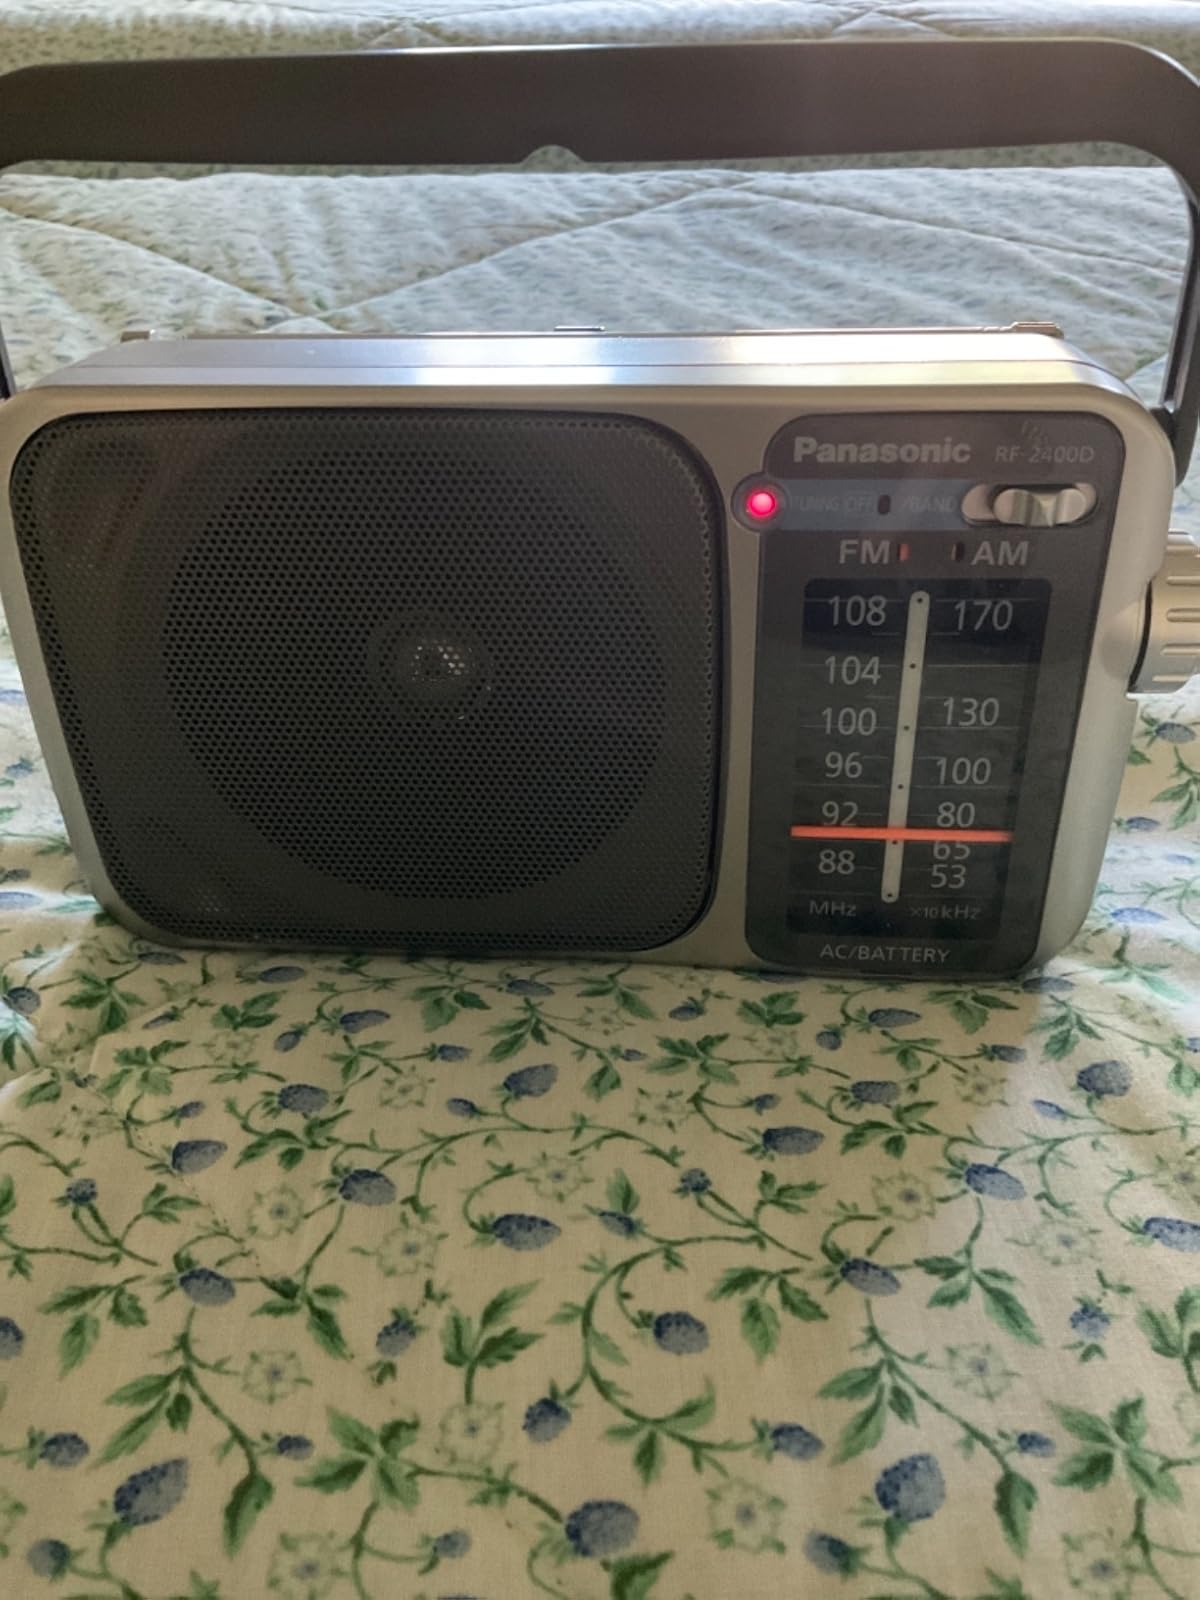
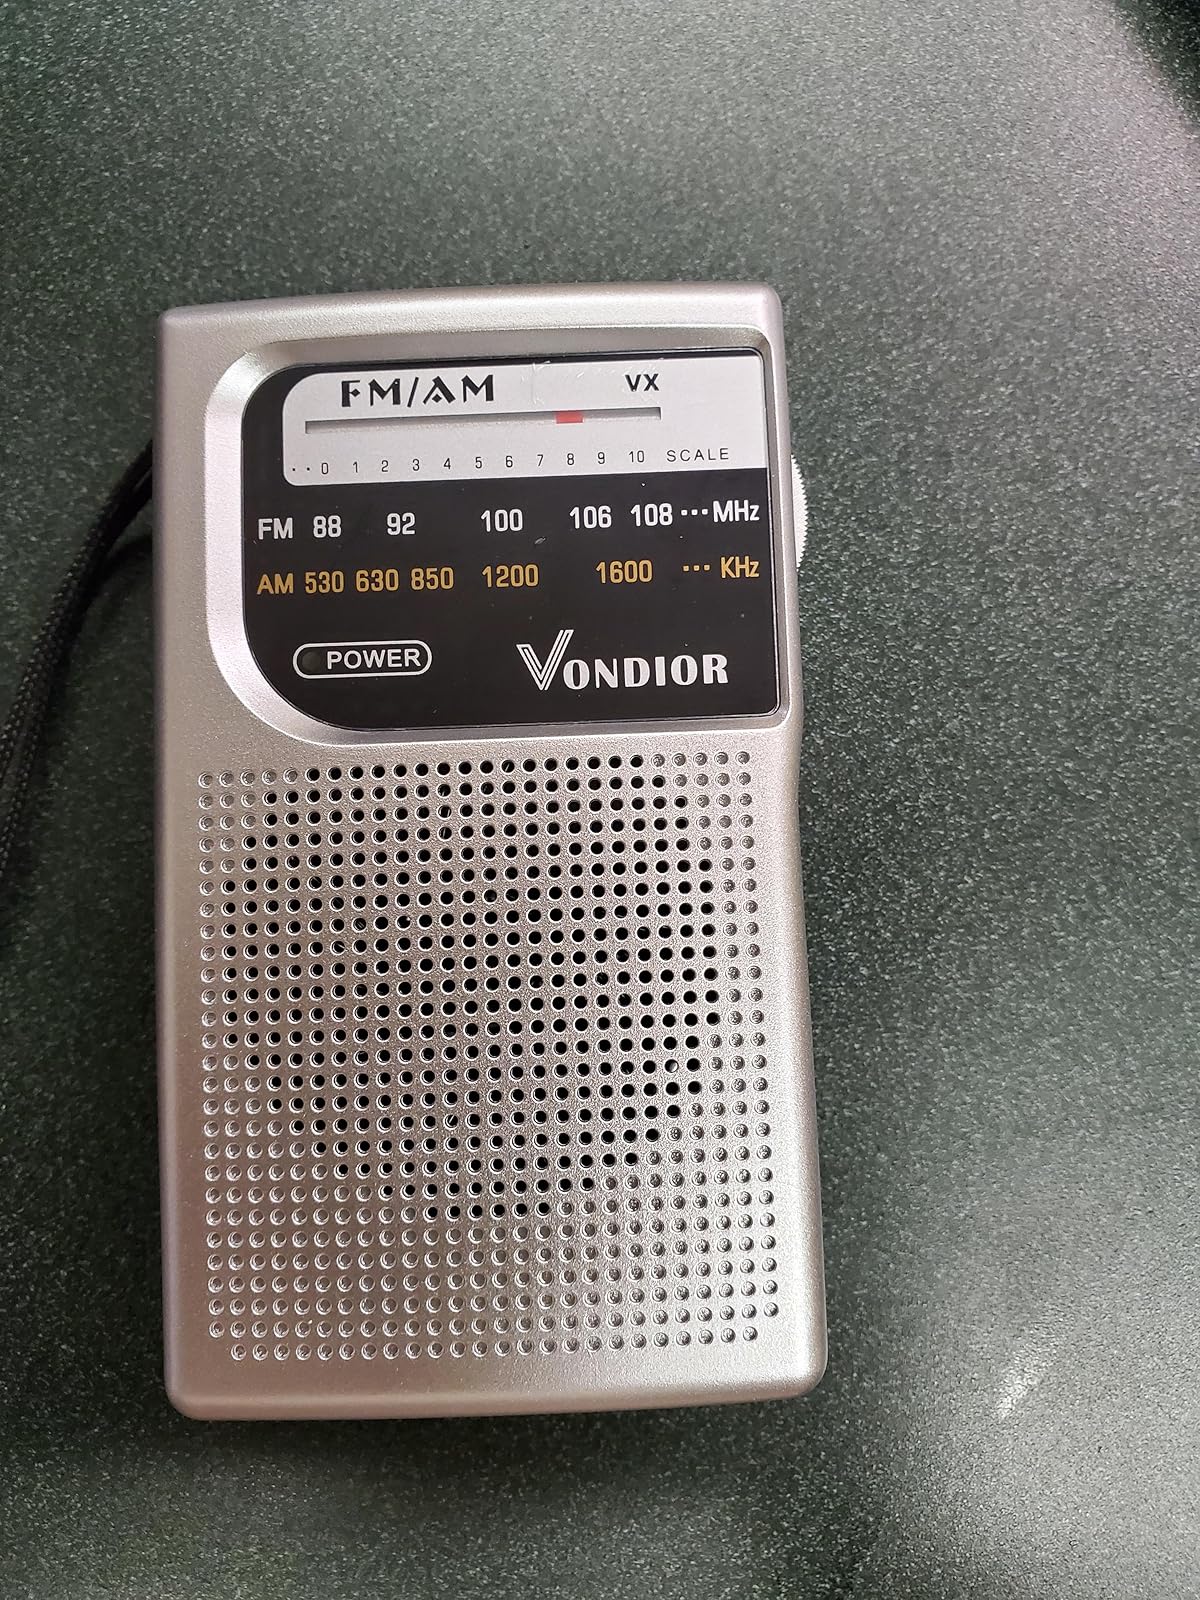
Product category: radio
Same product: no